Algeria

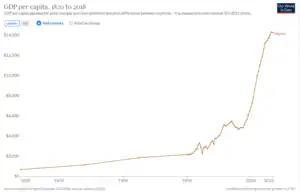
GDP per capita development in Algeria

In this region, midday desert temperatures can be hot year round. After sunset, however, the clear, dry air permits rapid loss of heat, and the nights are cool to chilly. Enormous daily ranges in temperature are recorded.